Albino Farm

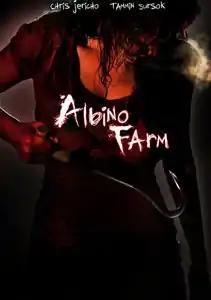
Promotional film poster

Albino Farm is a 2009 horror film written and directed by Joe Anderson and Sean McEwen. It stars Chris Jericho, Richard Christy, Tammin Sursok, and Alex Neustaedter.